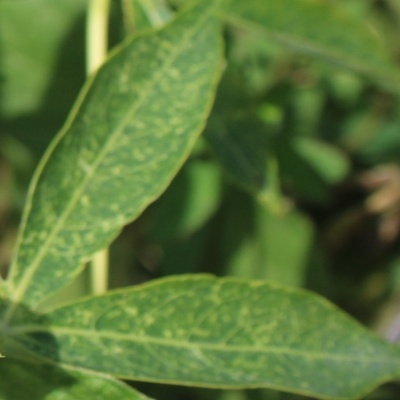
Crop: Cassava
Condition: green mite